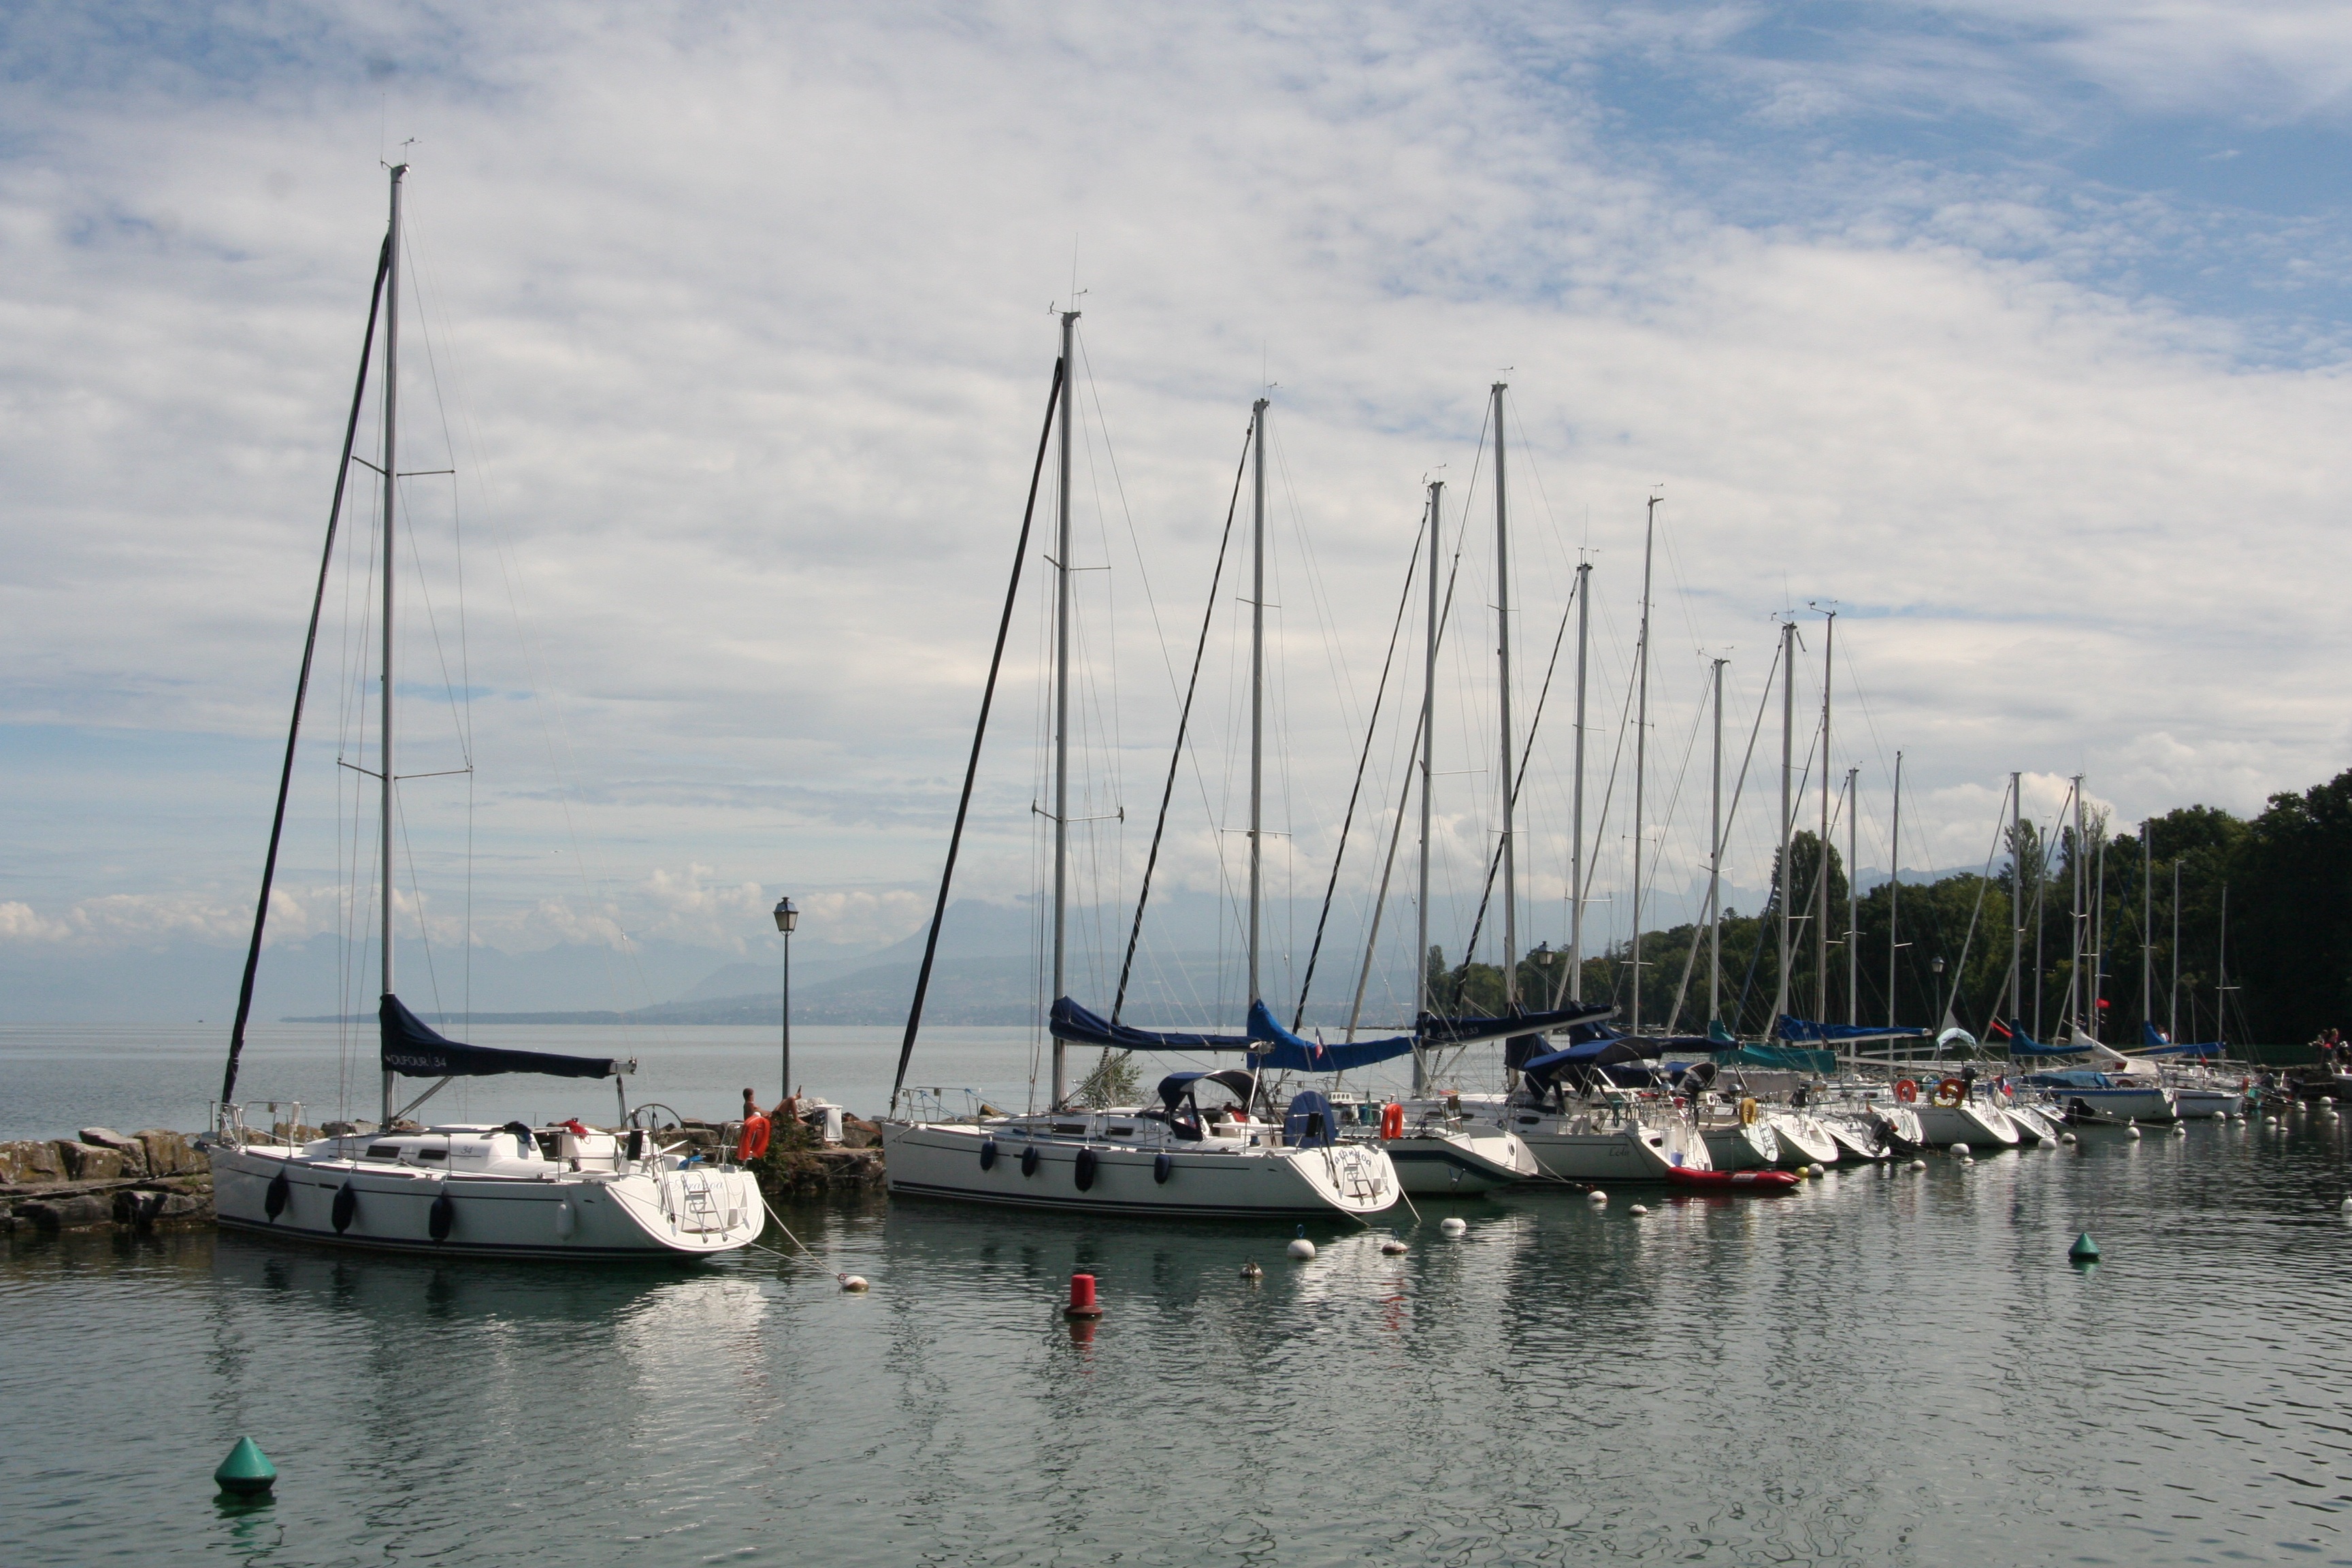
sea, water, dock, boat, lake, vehicle, mast, sailing, holiday, bay, harbor, marina, port, sailboat, sail, anchorage, sails, watercraft, sailboats, sailing ship, mats